Biodegradable additives

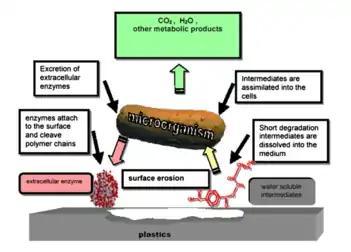
The steps in the mechanism of microbial degradation shown under both aerobic and anaerobic conditions.

Microbes involved in the breakdown of fossil-based plastics typically use an indirect mechanism in which microbial enzymes break down the plastic. Through indirect action, the metabolic products of the microorganism affect the properties of the plastic, resulting in degradation.